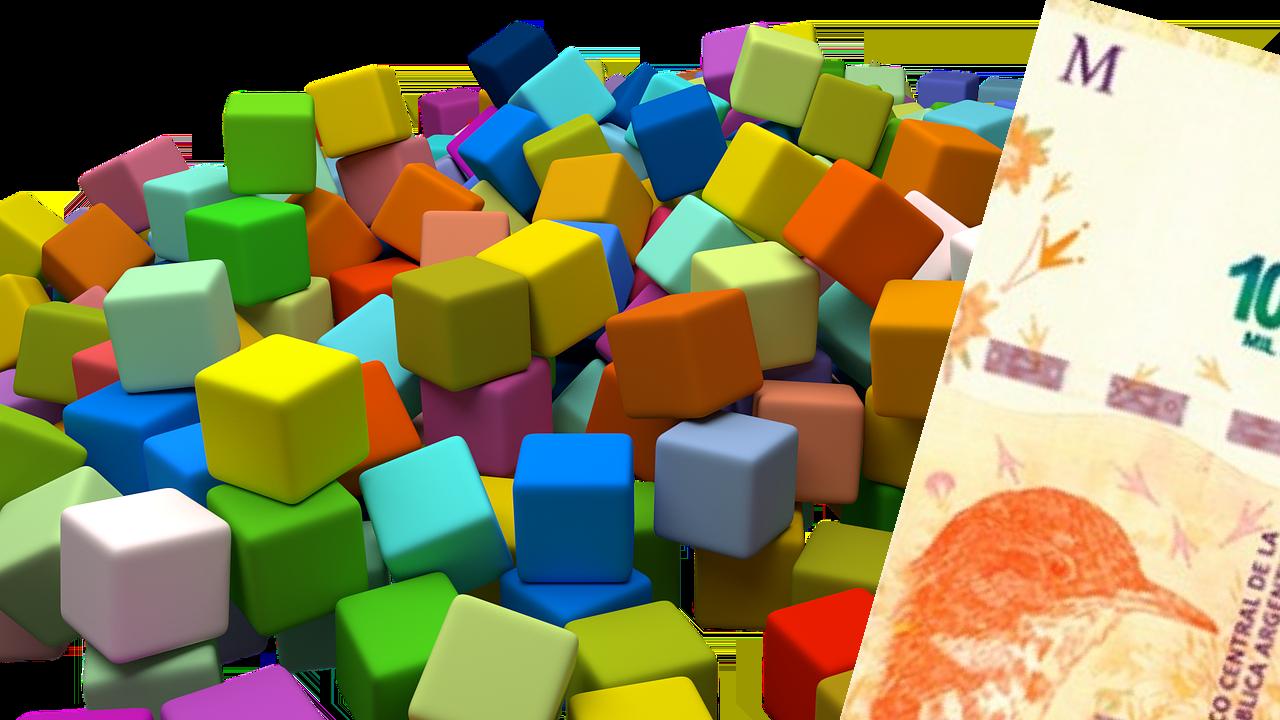
Denominación: 1000